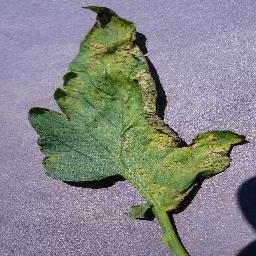
Label: Tomato___Septoria_leaf_spot